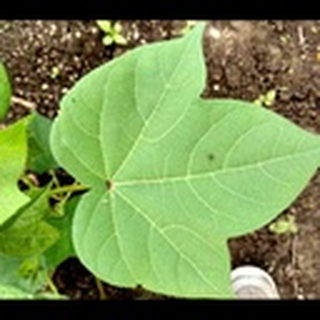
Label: healthy_cotton